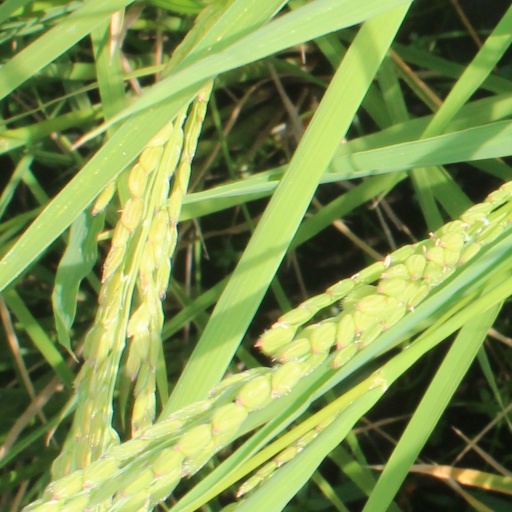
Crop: rice